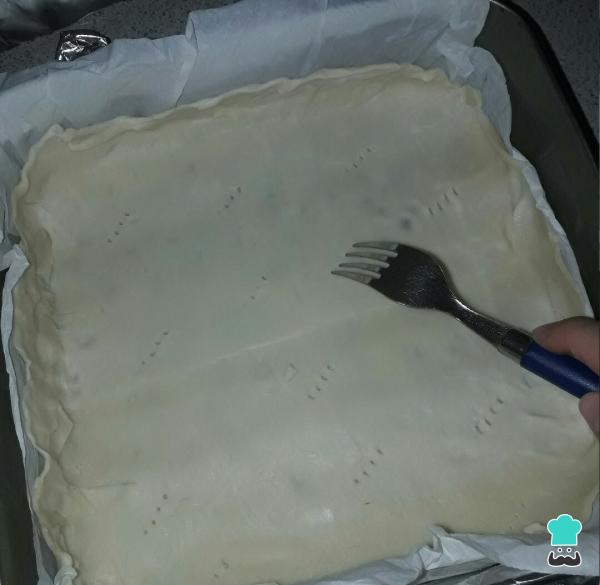
Antes de proseguir, os recomiendo meter la masa quebrada en el horno 5 minutos a 200 °C, de esta manera, la masa se hará un pelín y no nos quedará cruda. Este tipo de masas vienen acompañadas de un papel de horno, pero si no también lo podemos encontrar en cualquier supermercado. Lo ponemos sobre la base de nuestro horno o recipiente y podemos añadir un poco de aceite para que la masa quebrada de la quiche de calabacín sin nata no se pegue.